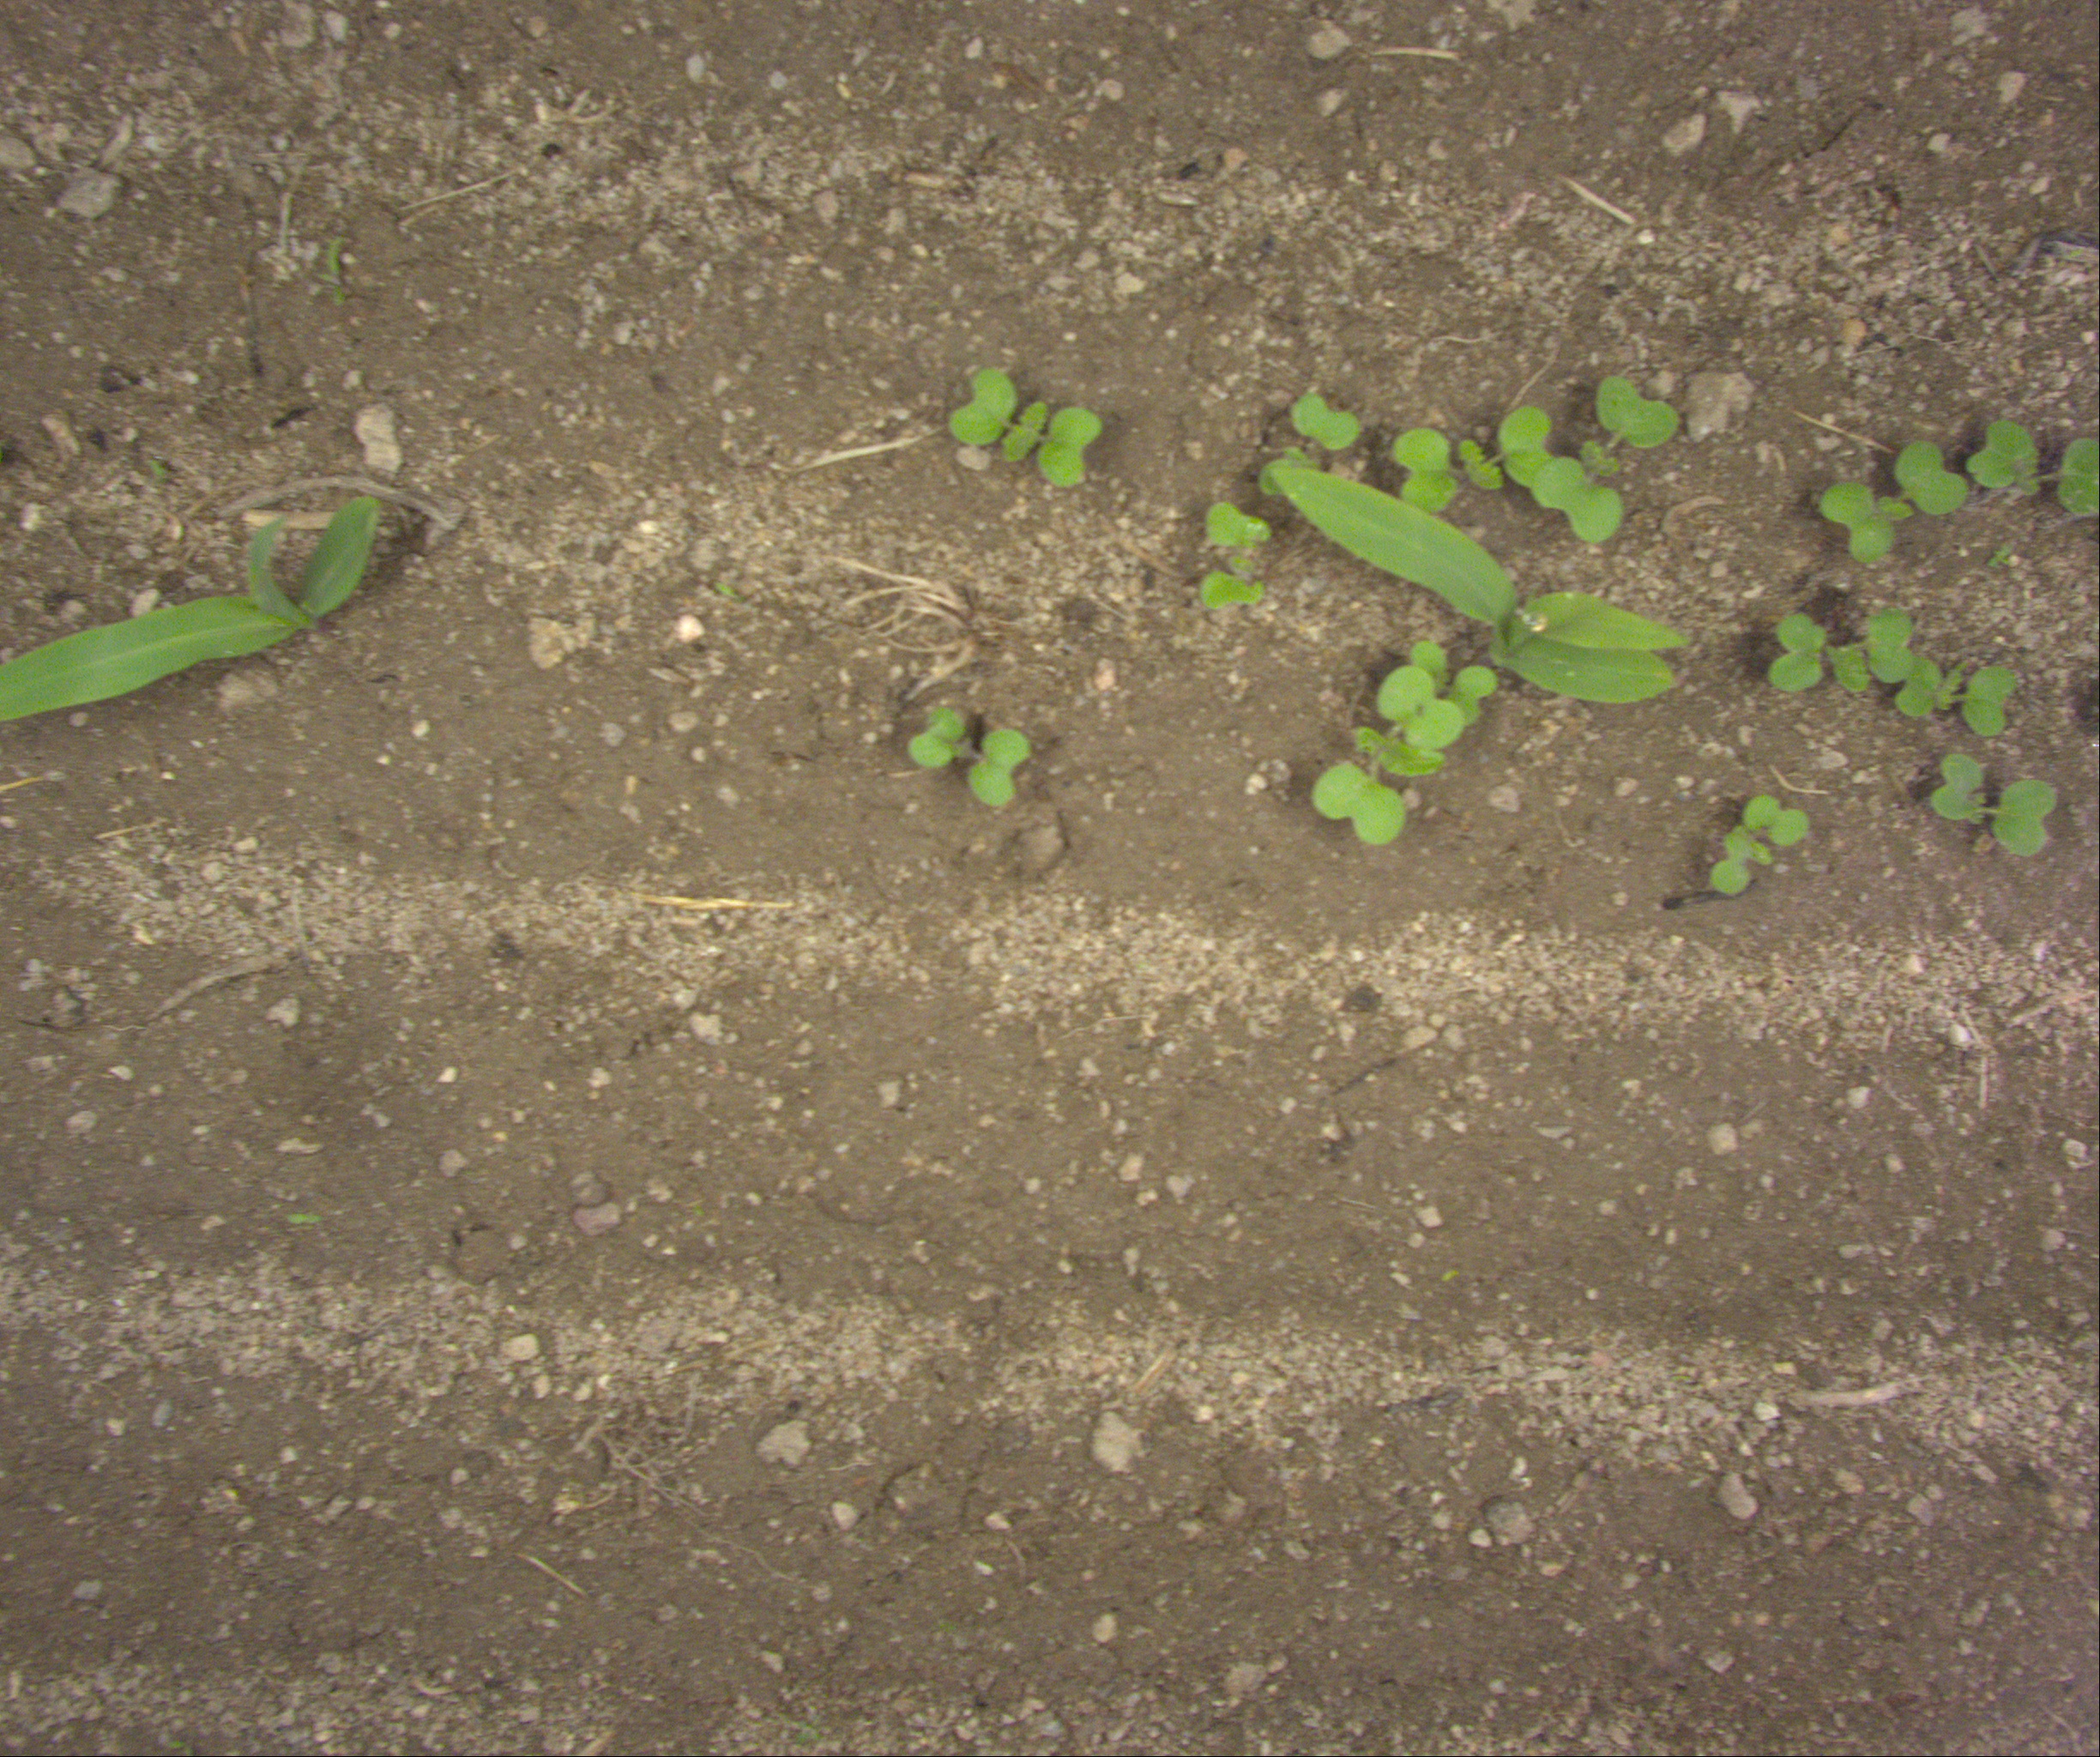
Crop: maize
Objects: maize, maize, stem_maize, stem_maize